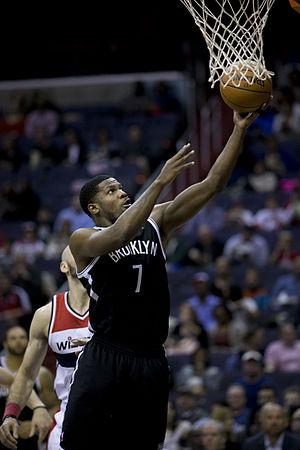
Joe Marcus Johnson, né le 29 juin 1981 à Little Rock, est un joueur américain de basket-ball évoluant aux postes d'arrière et d'ailier.